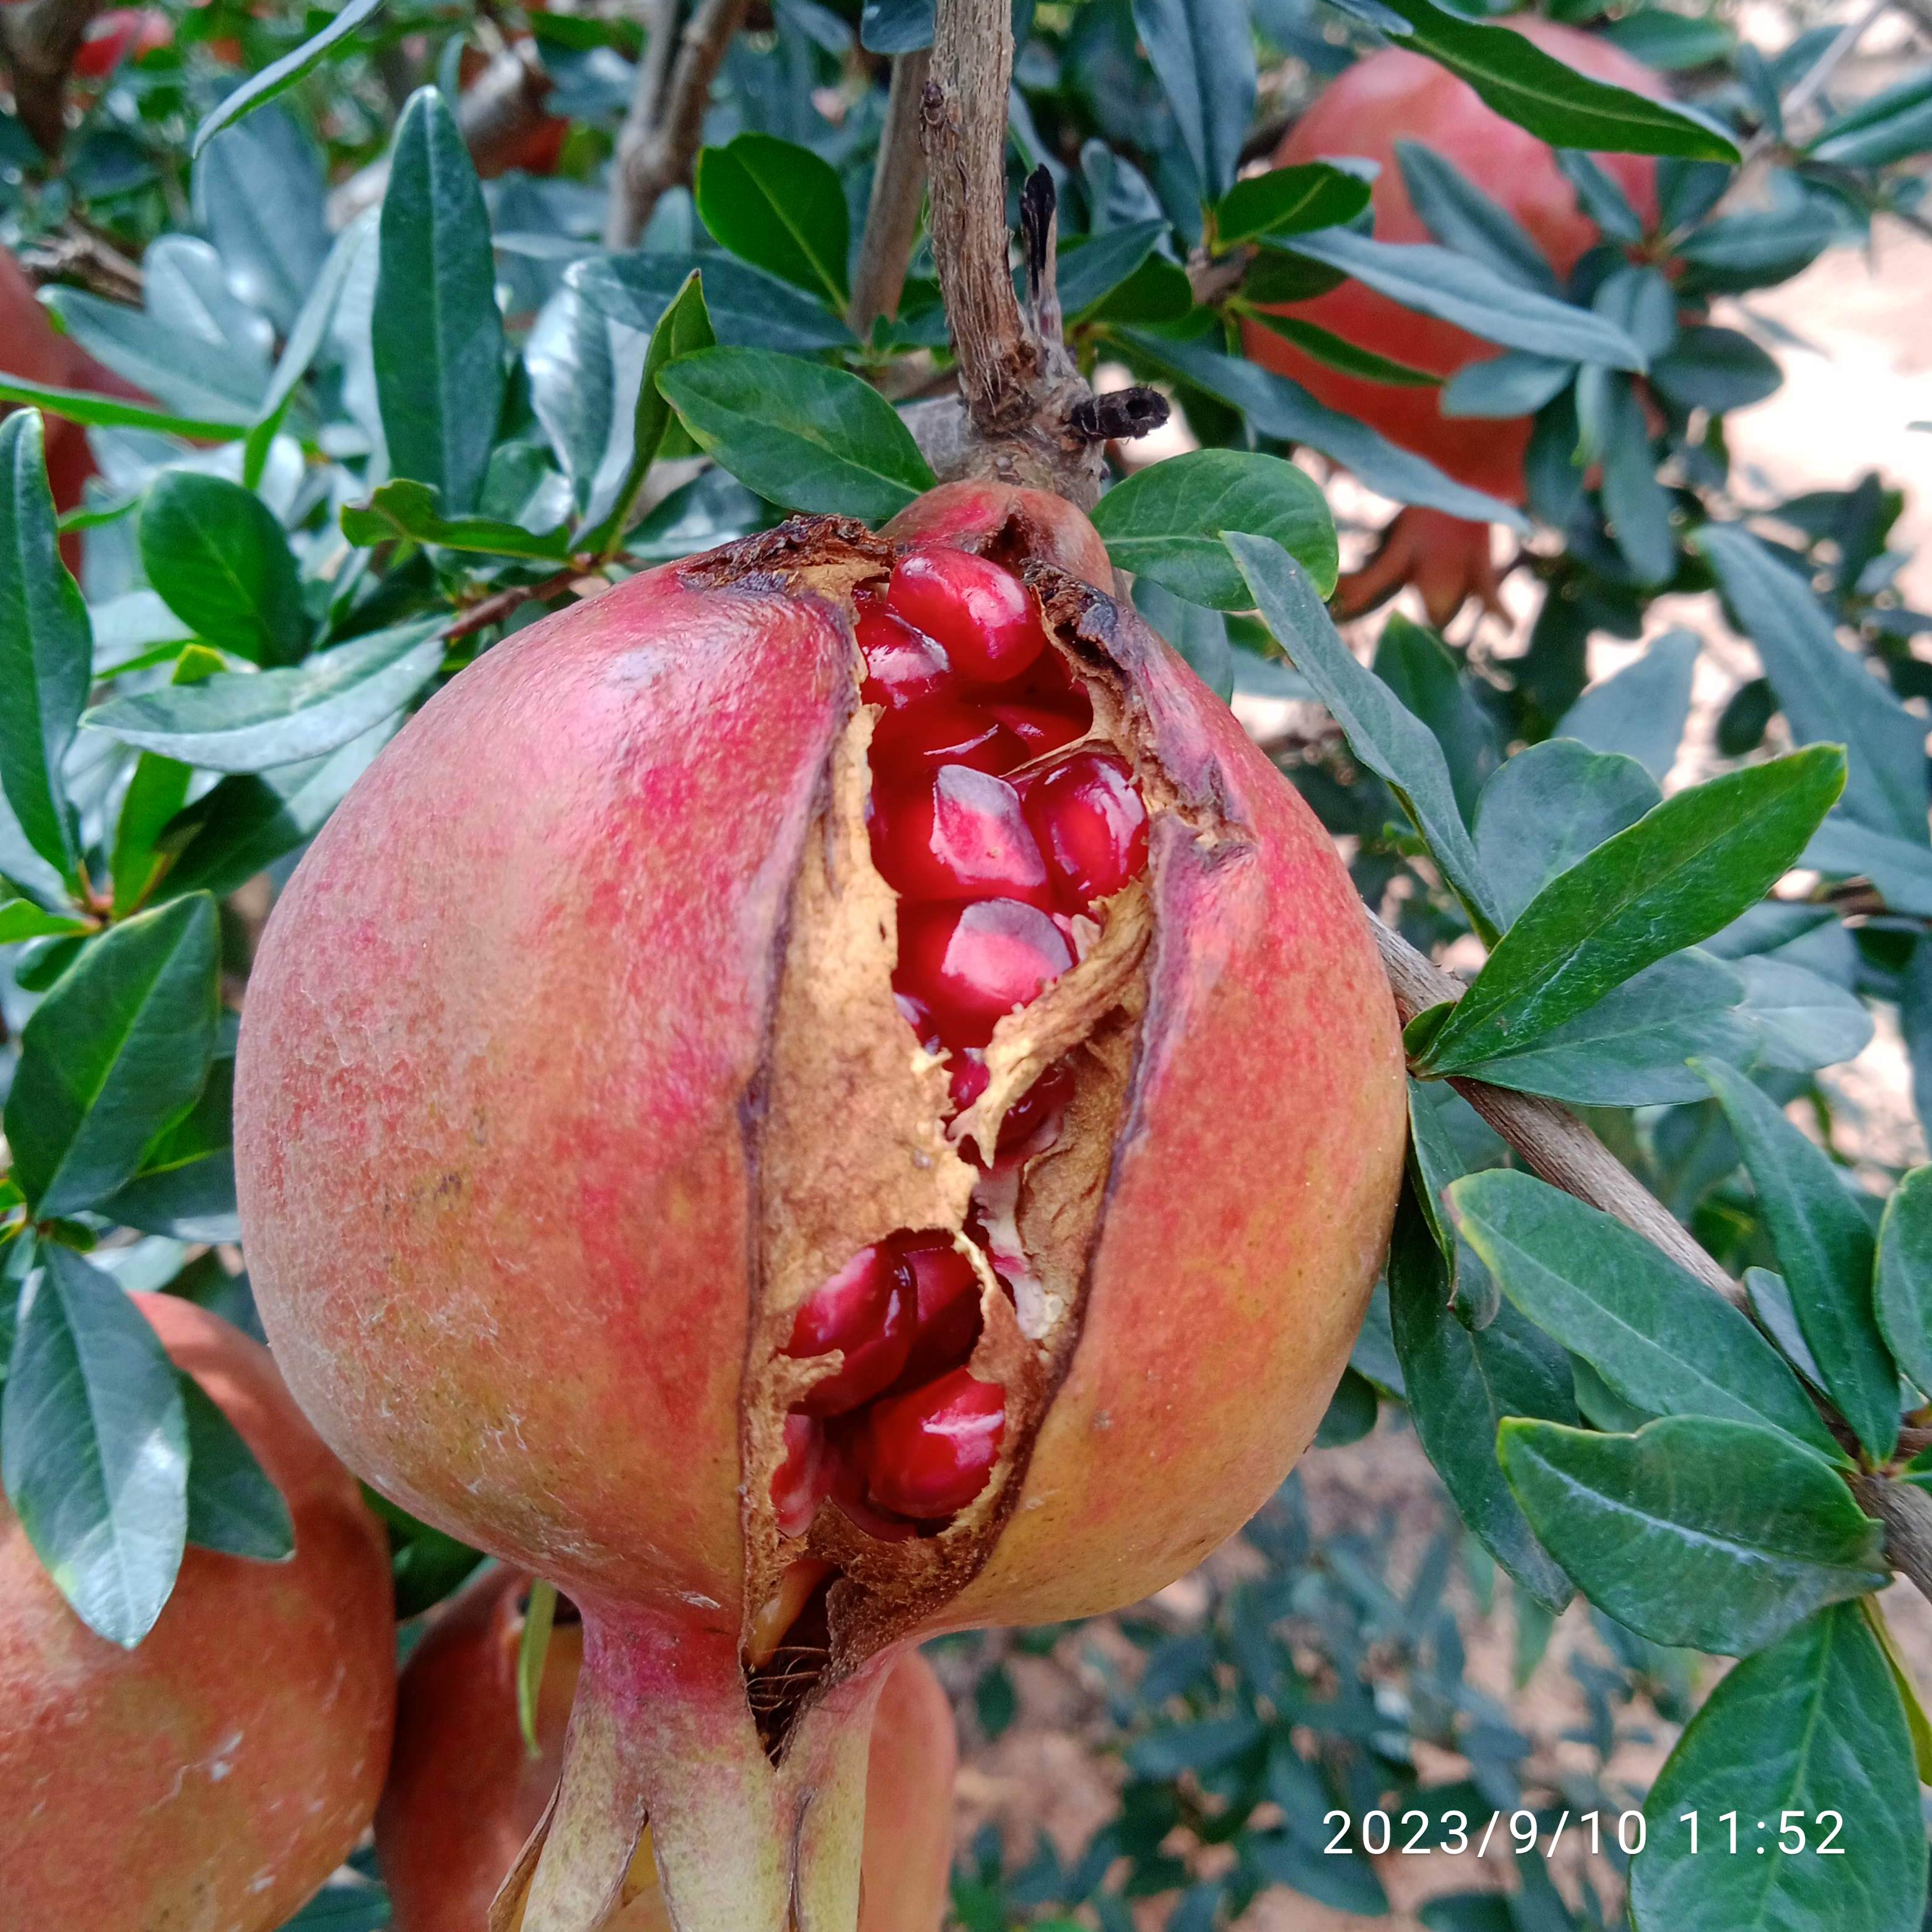
Label: Bacterial_Blight